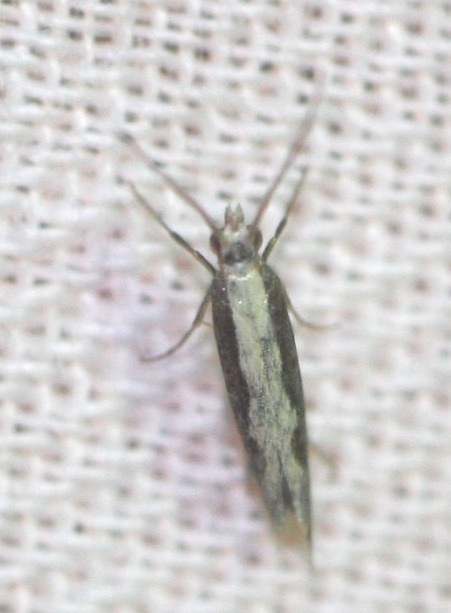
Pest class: diamondback_moth